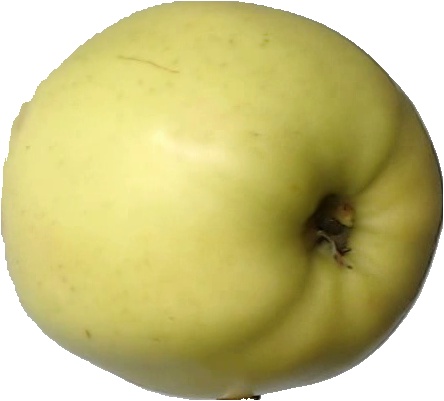
Label: apple_golden_2